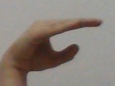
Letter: jeem